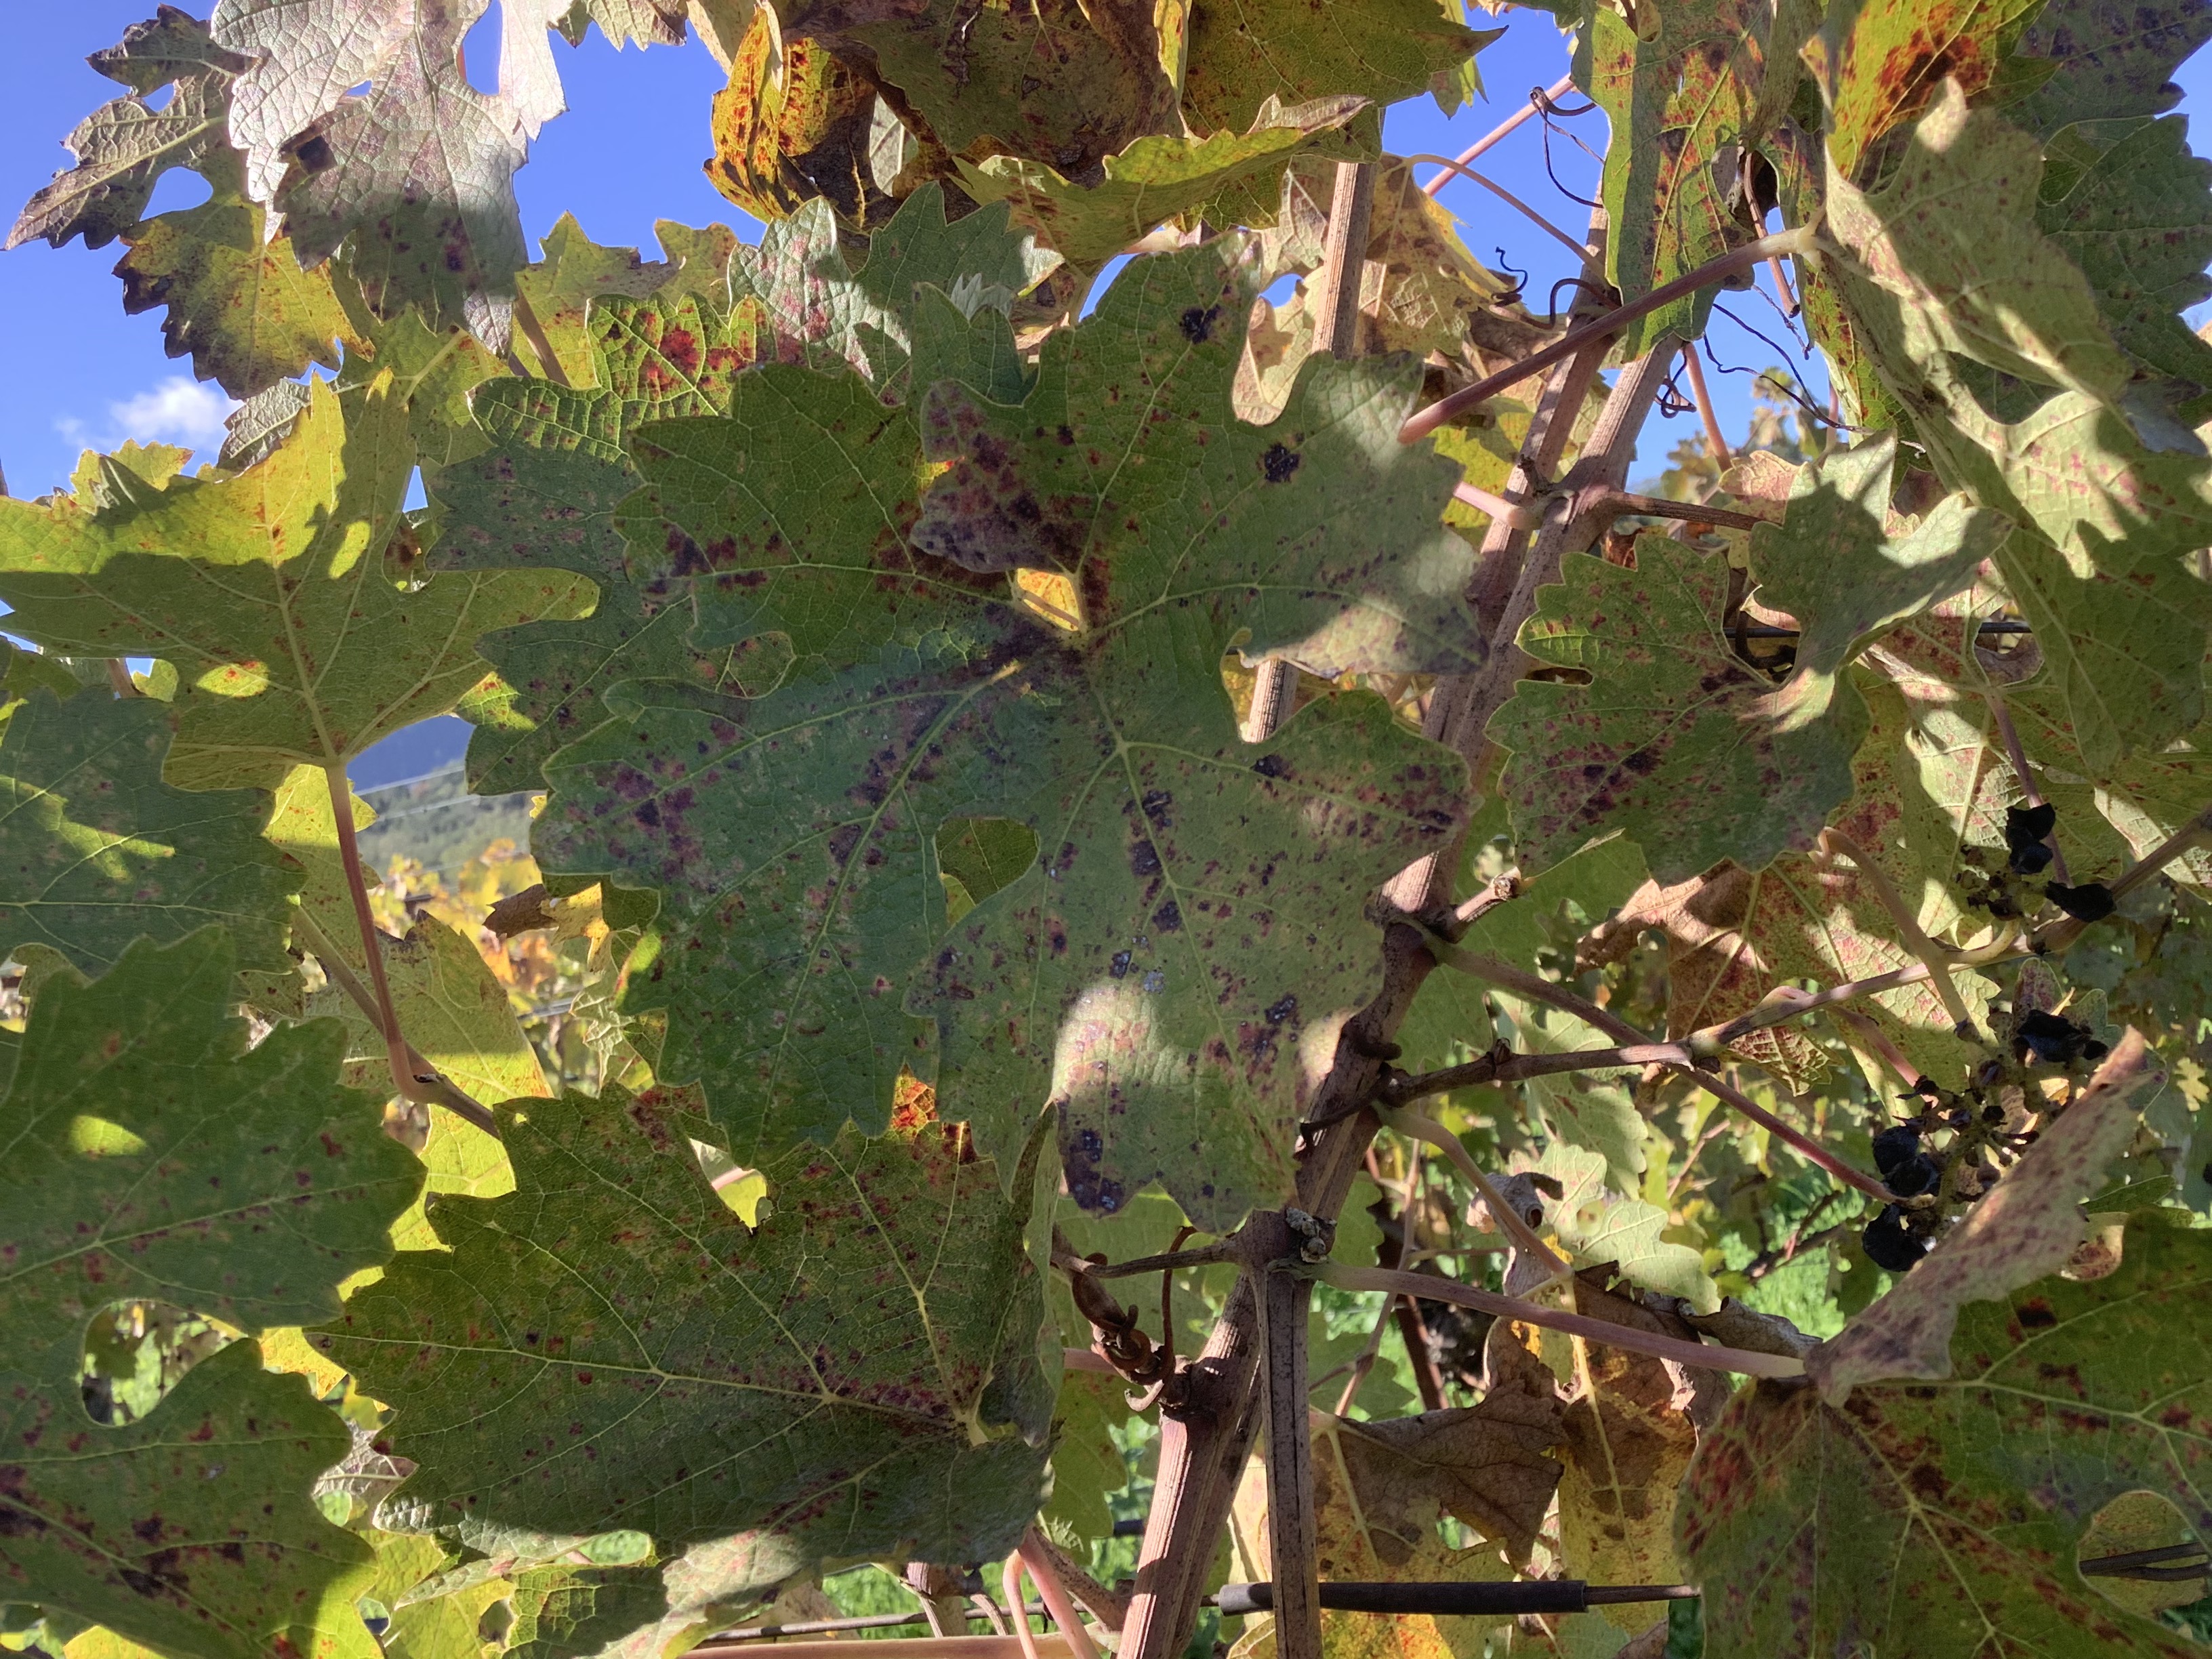
Label: Other Red